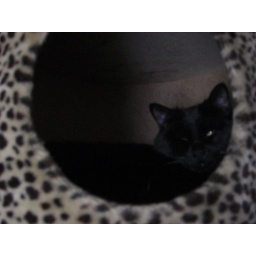
Long string of freya in cat tree